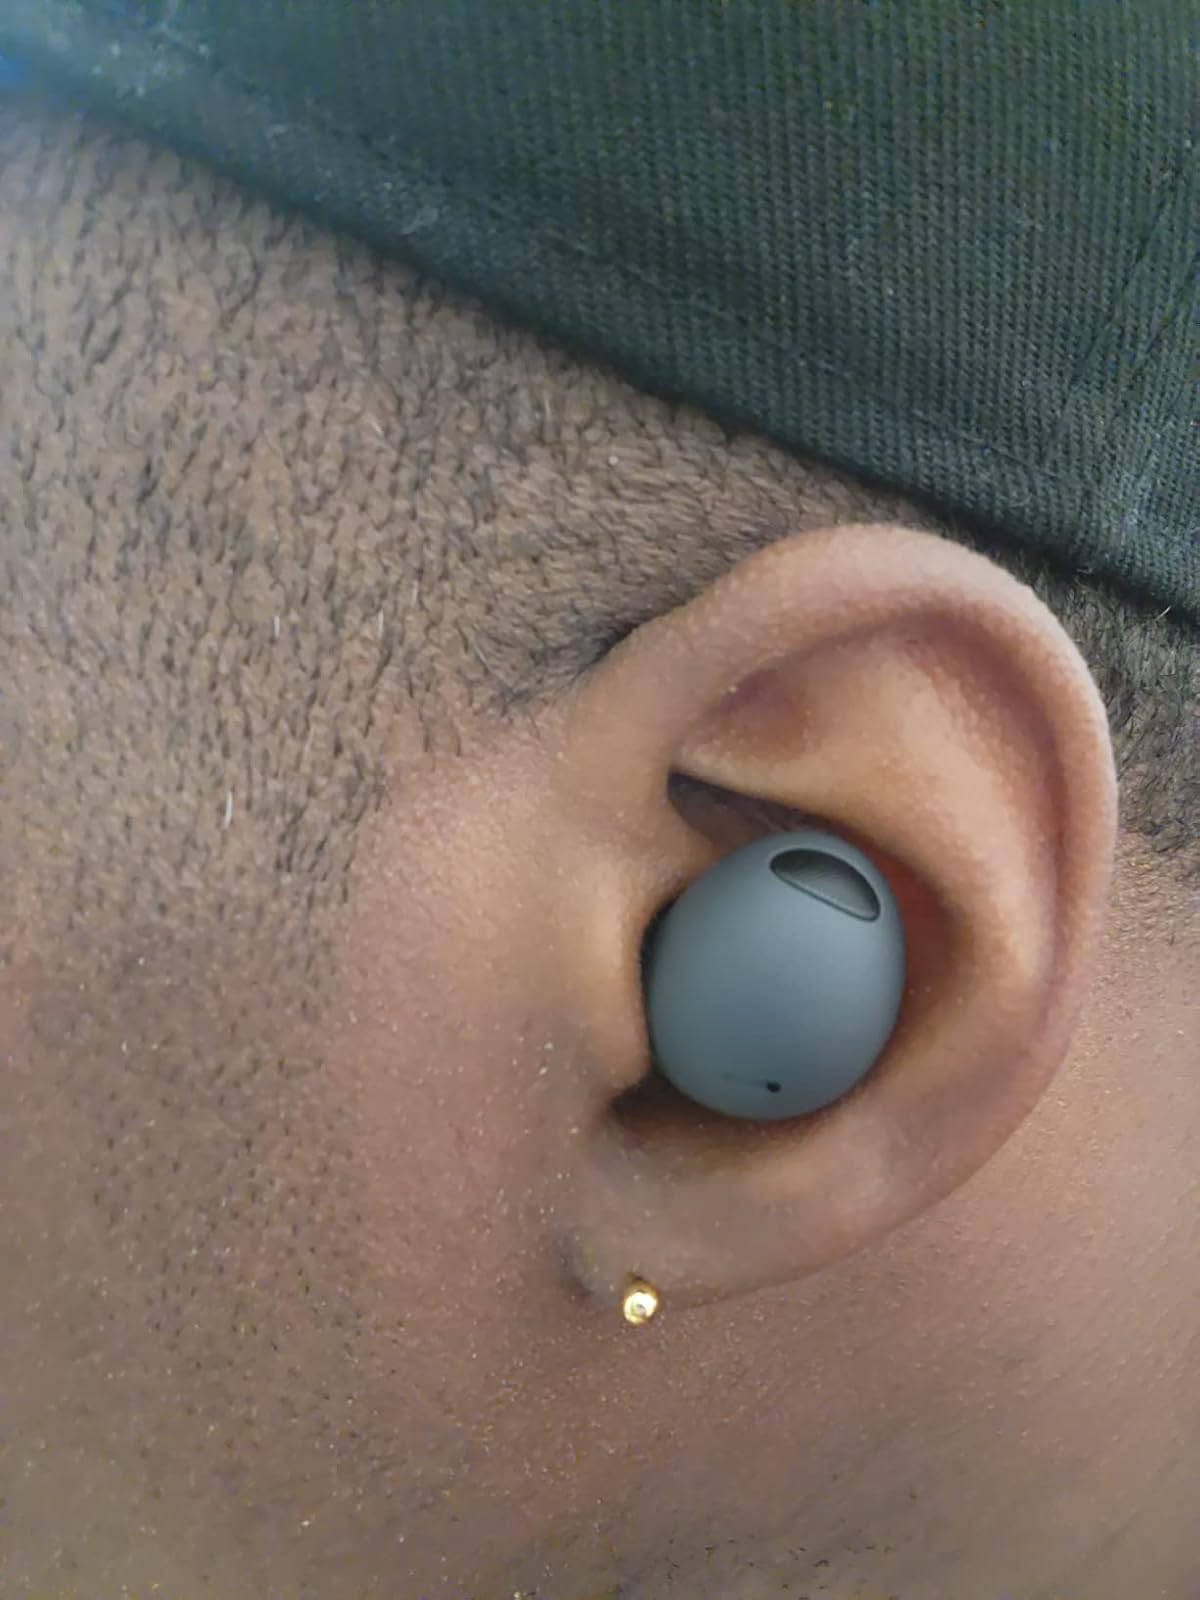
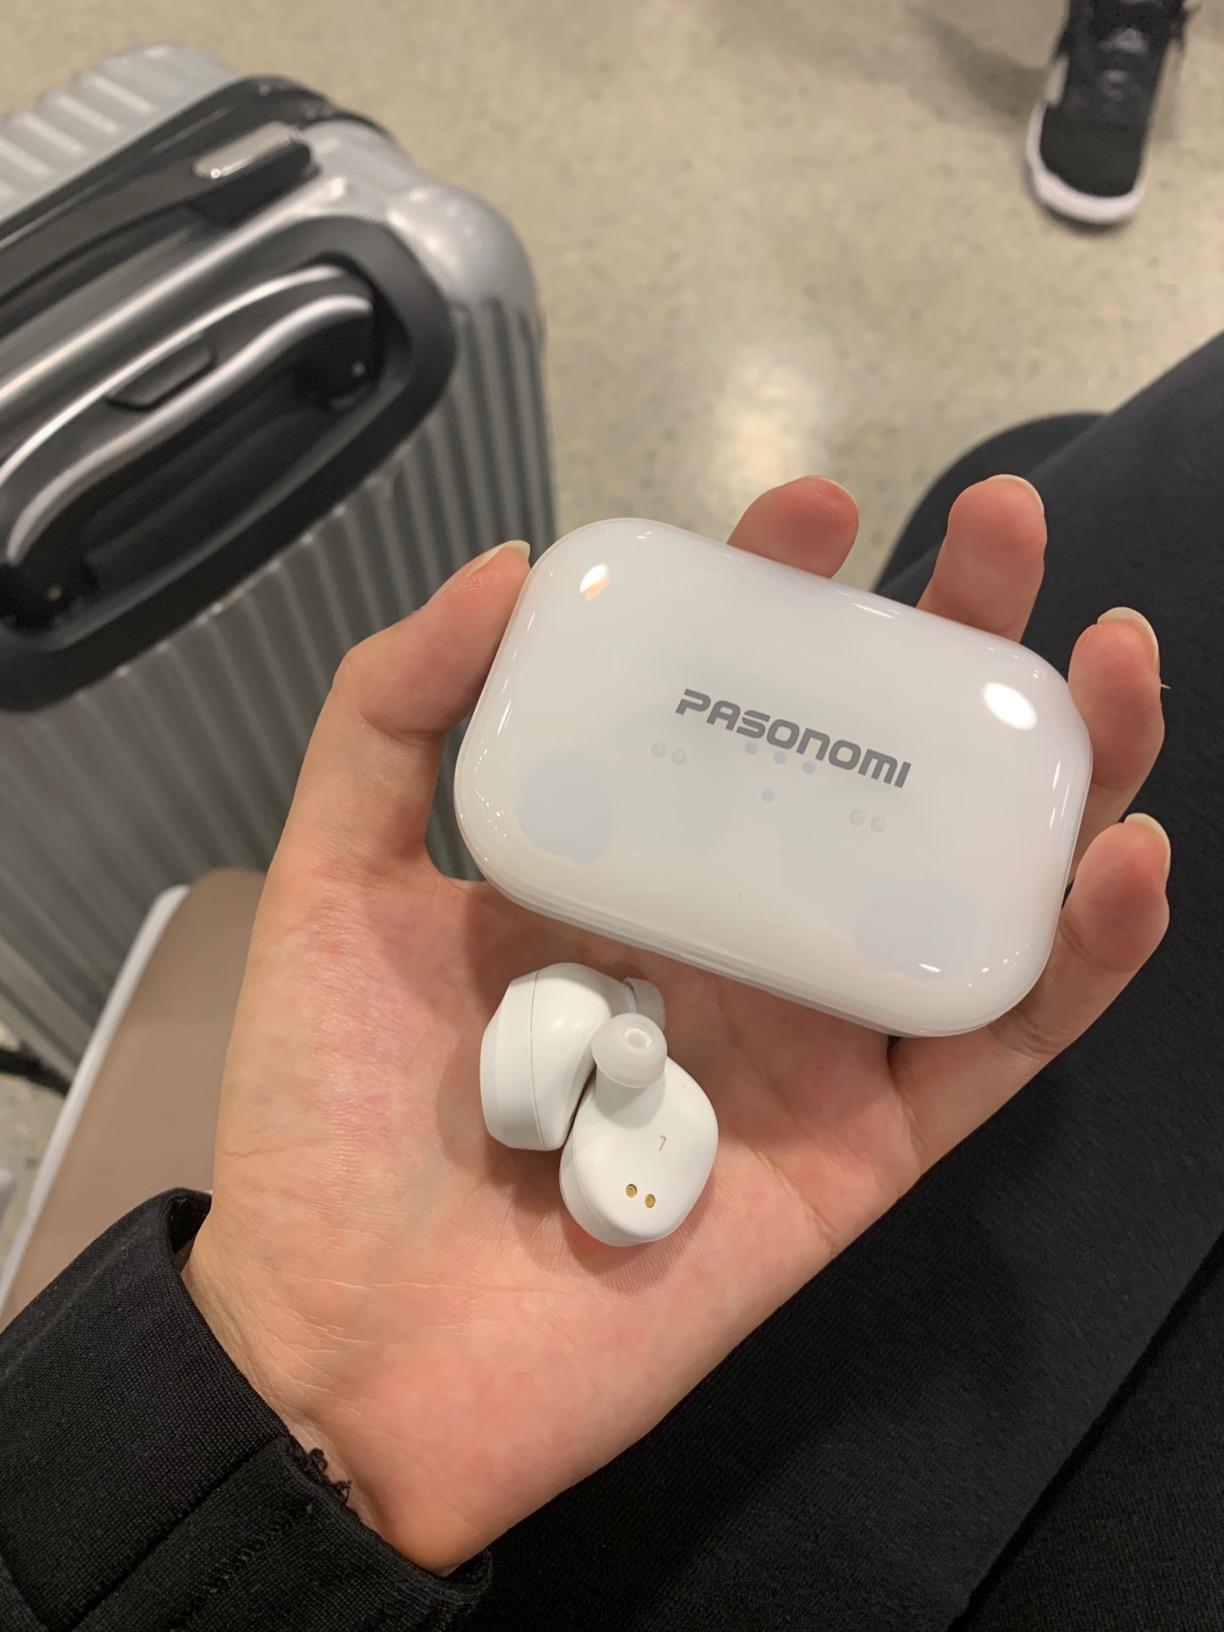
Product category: earbuds
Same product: no